Plainfield Woolen Company Mill

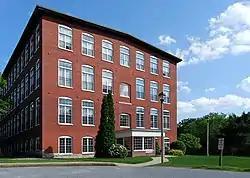

The Plainfield Woolen Company Mill is a historic mill building on Main Street in Plainfield, Connecticut. Built in 1901, the building played a vital role in revitalizing the local economy, which was stagnating at the time. It remained the site of active textile manufacturing until 1984. The building is a visually distinctive landmark in the community, in part because of its unusual monitor roof. The building was listed on the National Register of Historic Places in 1985. It has been converted into condominia.